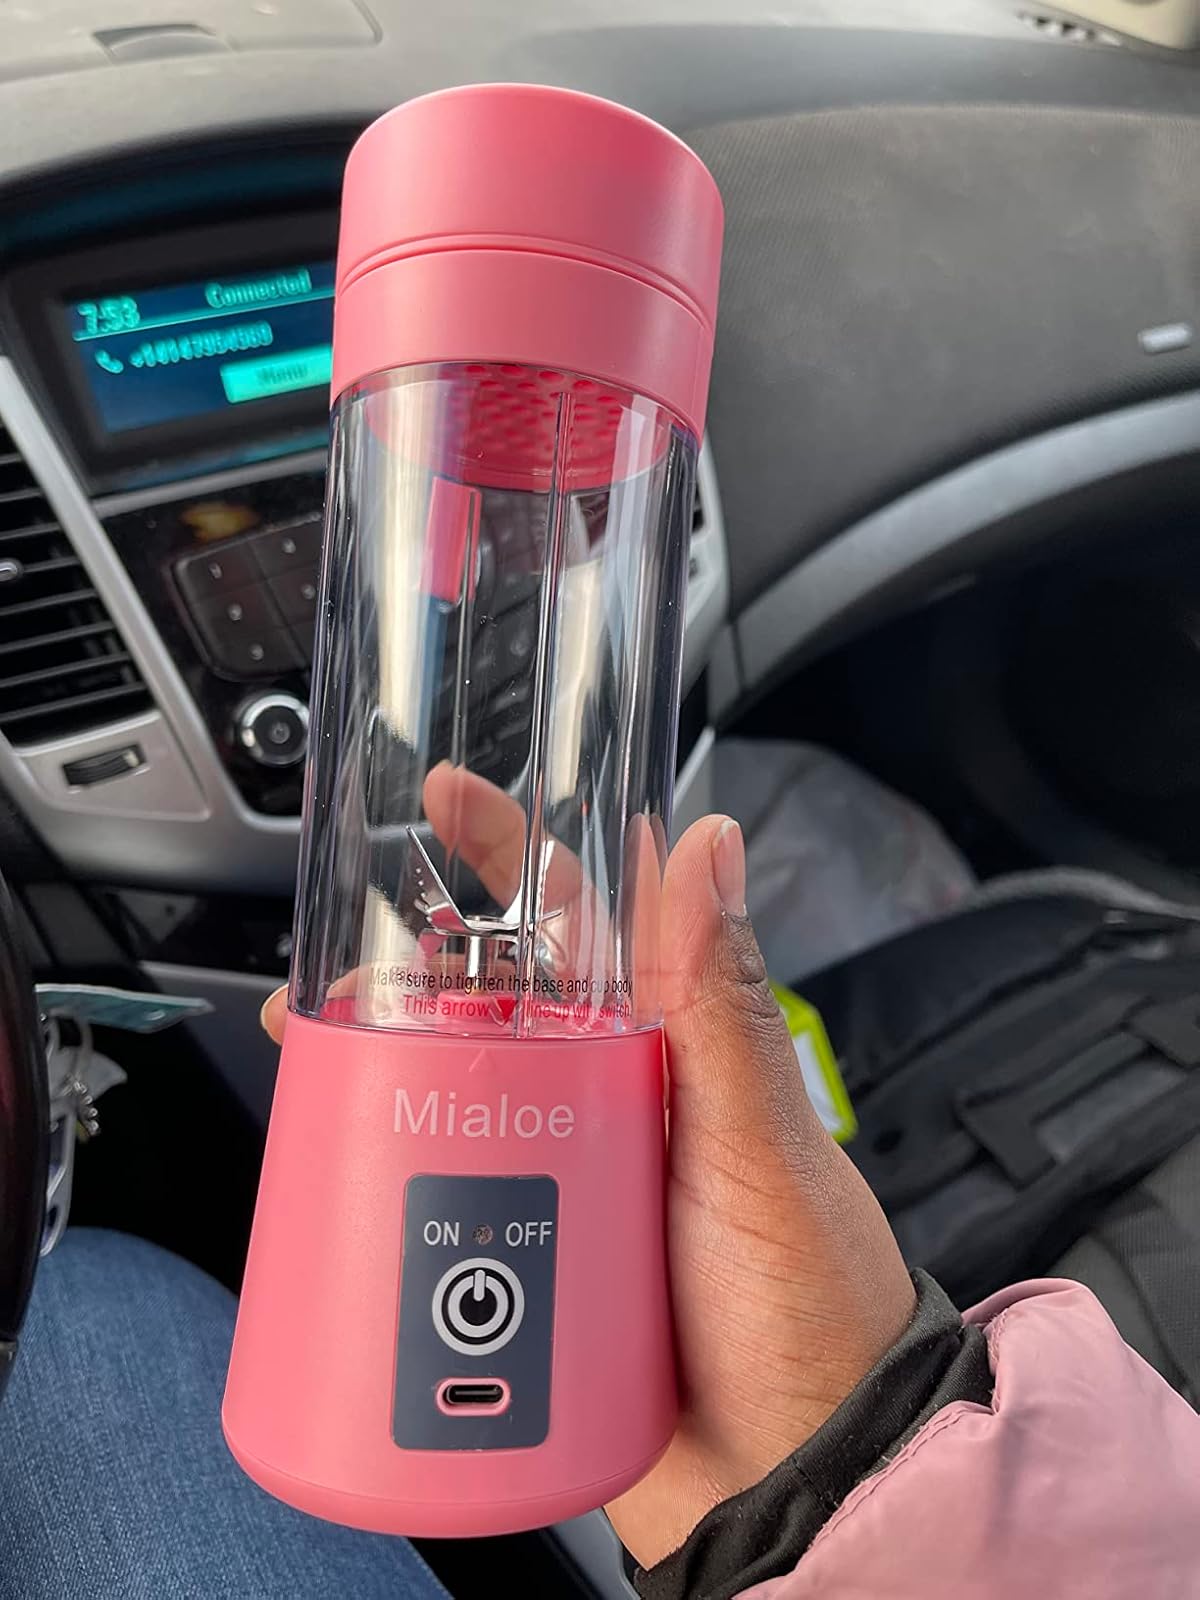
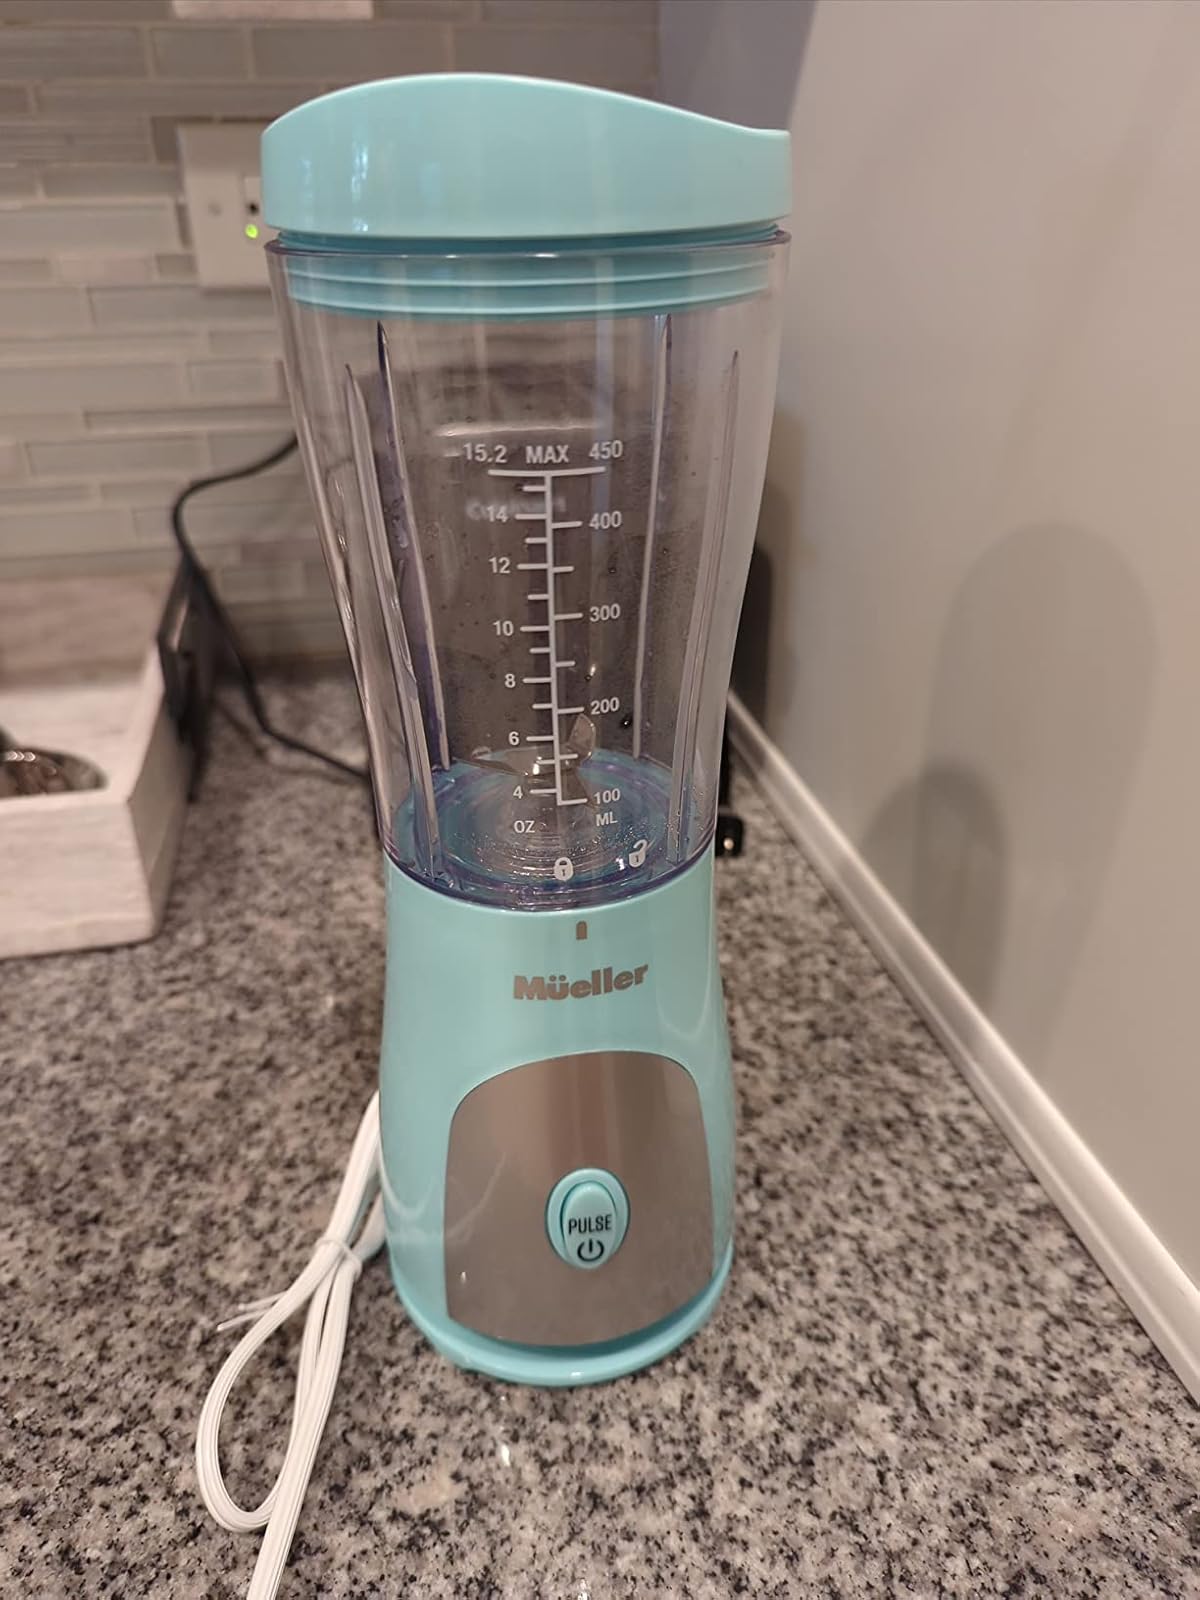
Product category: items_blender
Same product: no